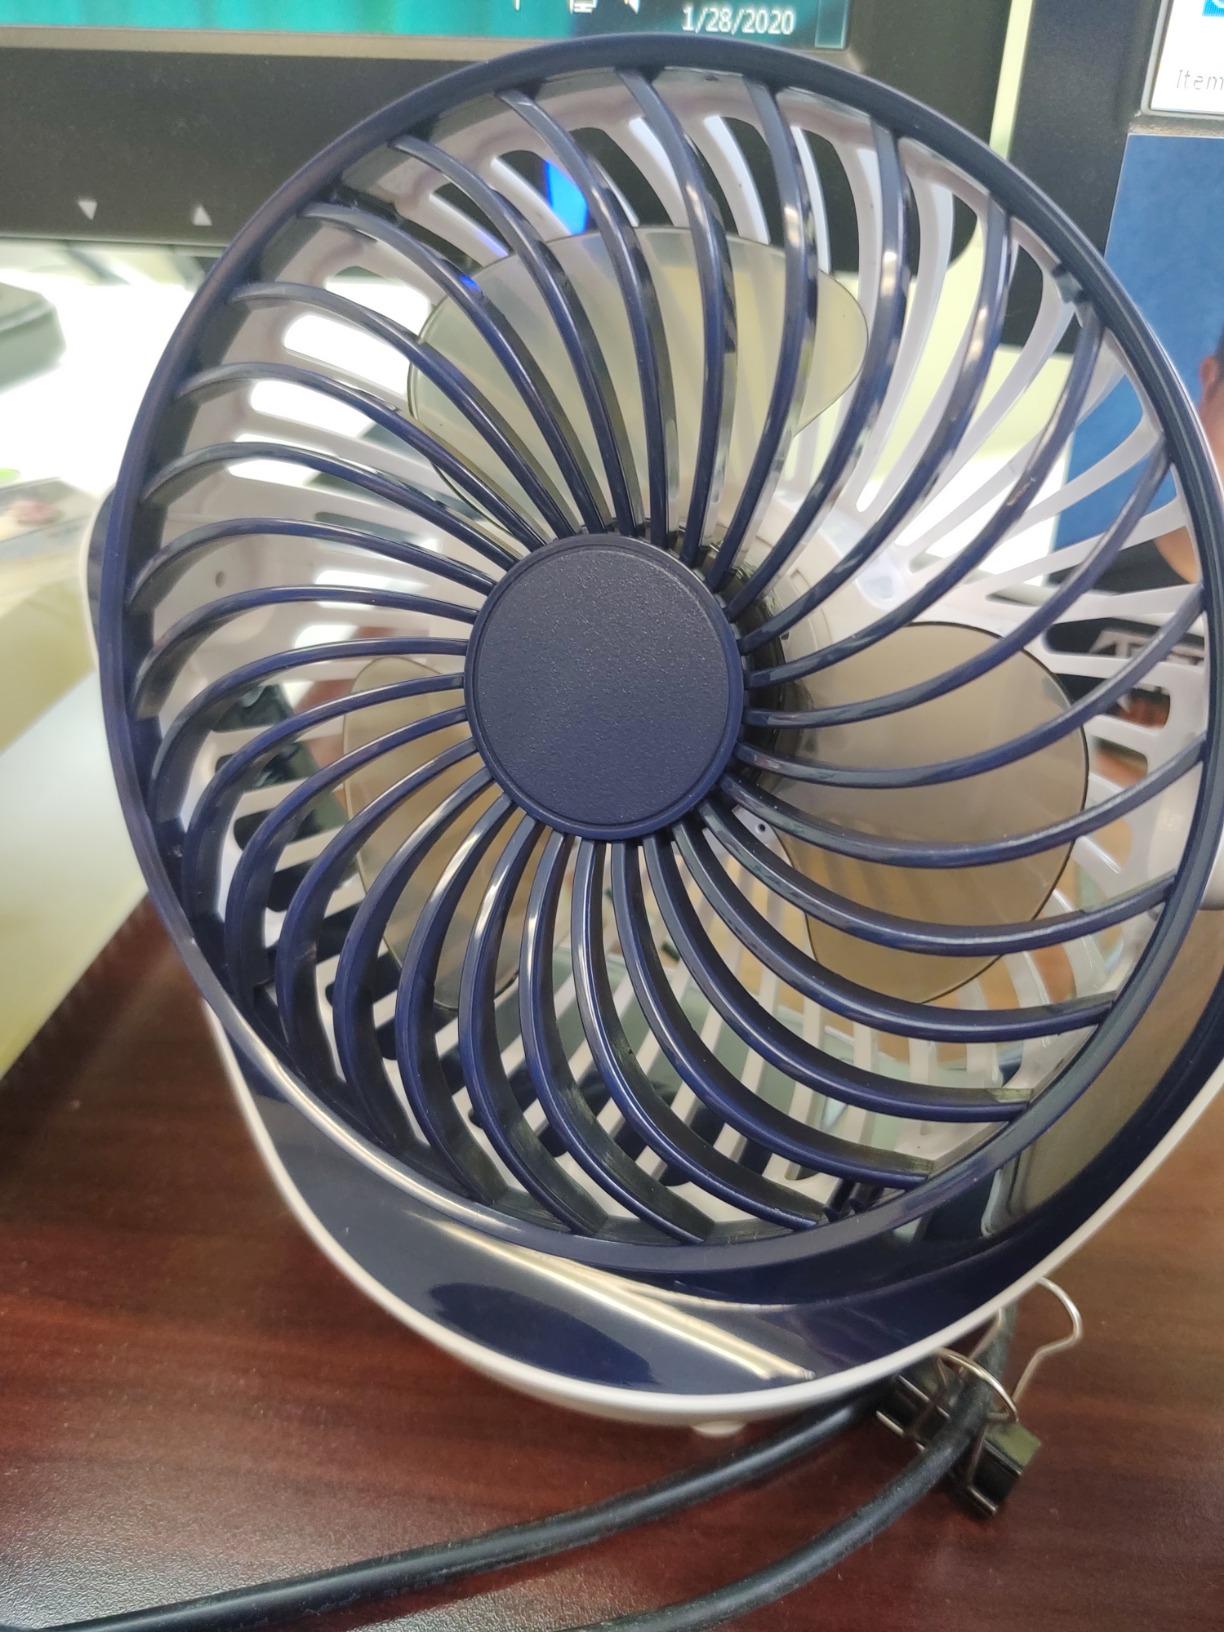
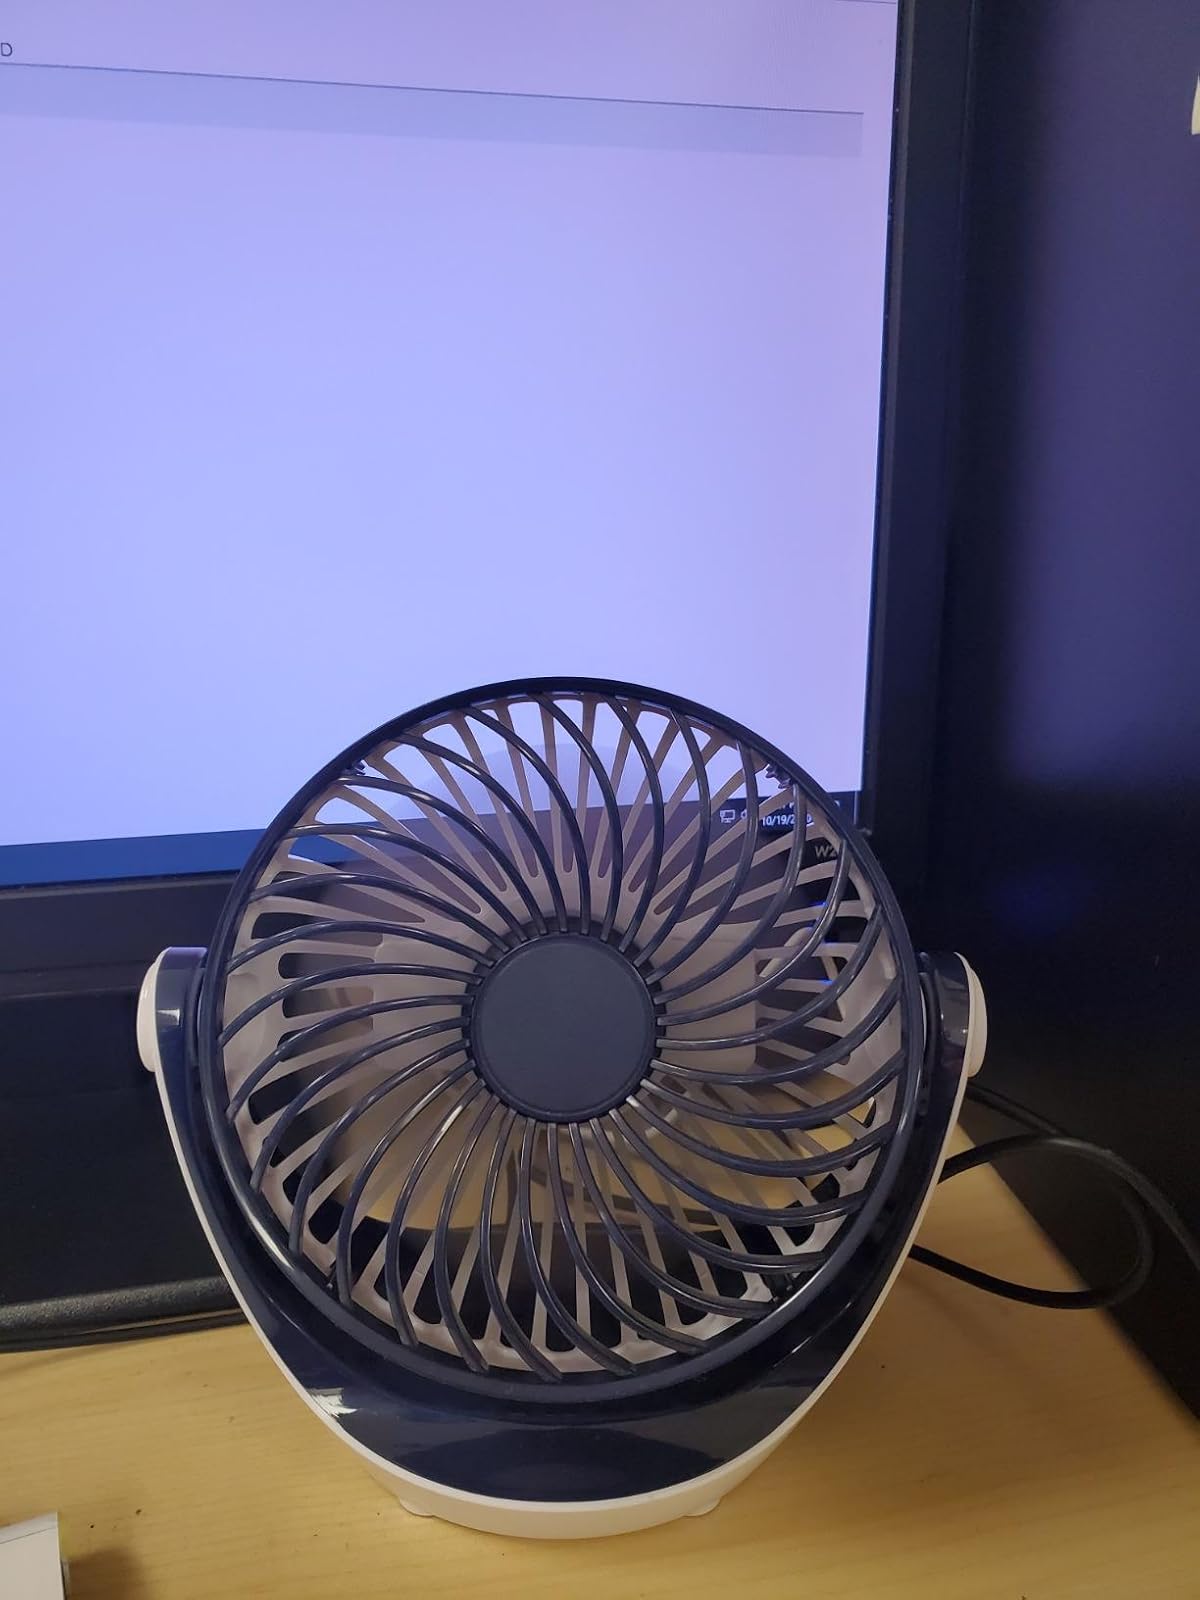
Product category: fan
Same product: yes